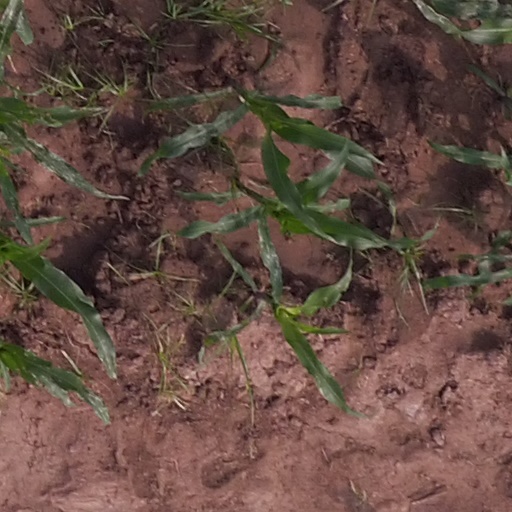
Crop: maize; corn